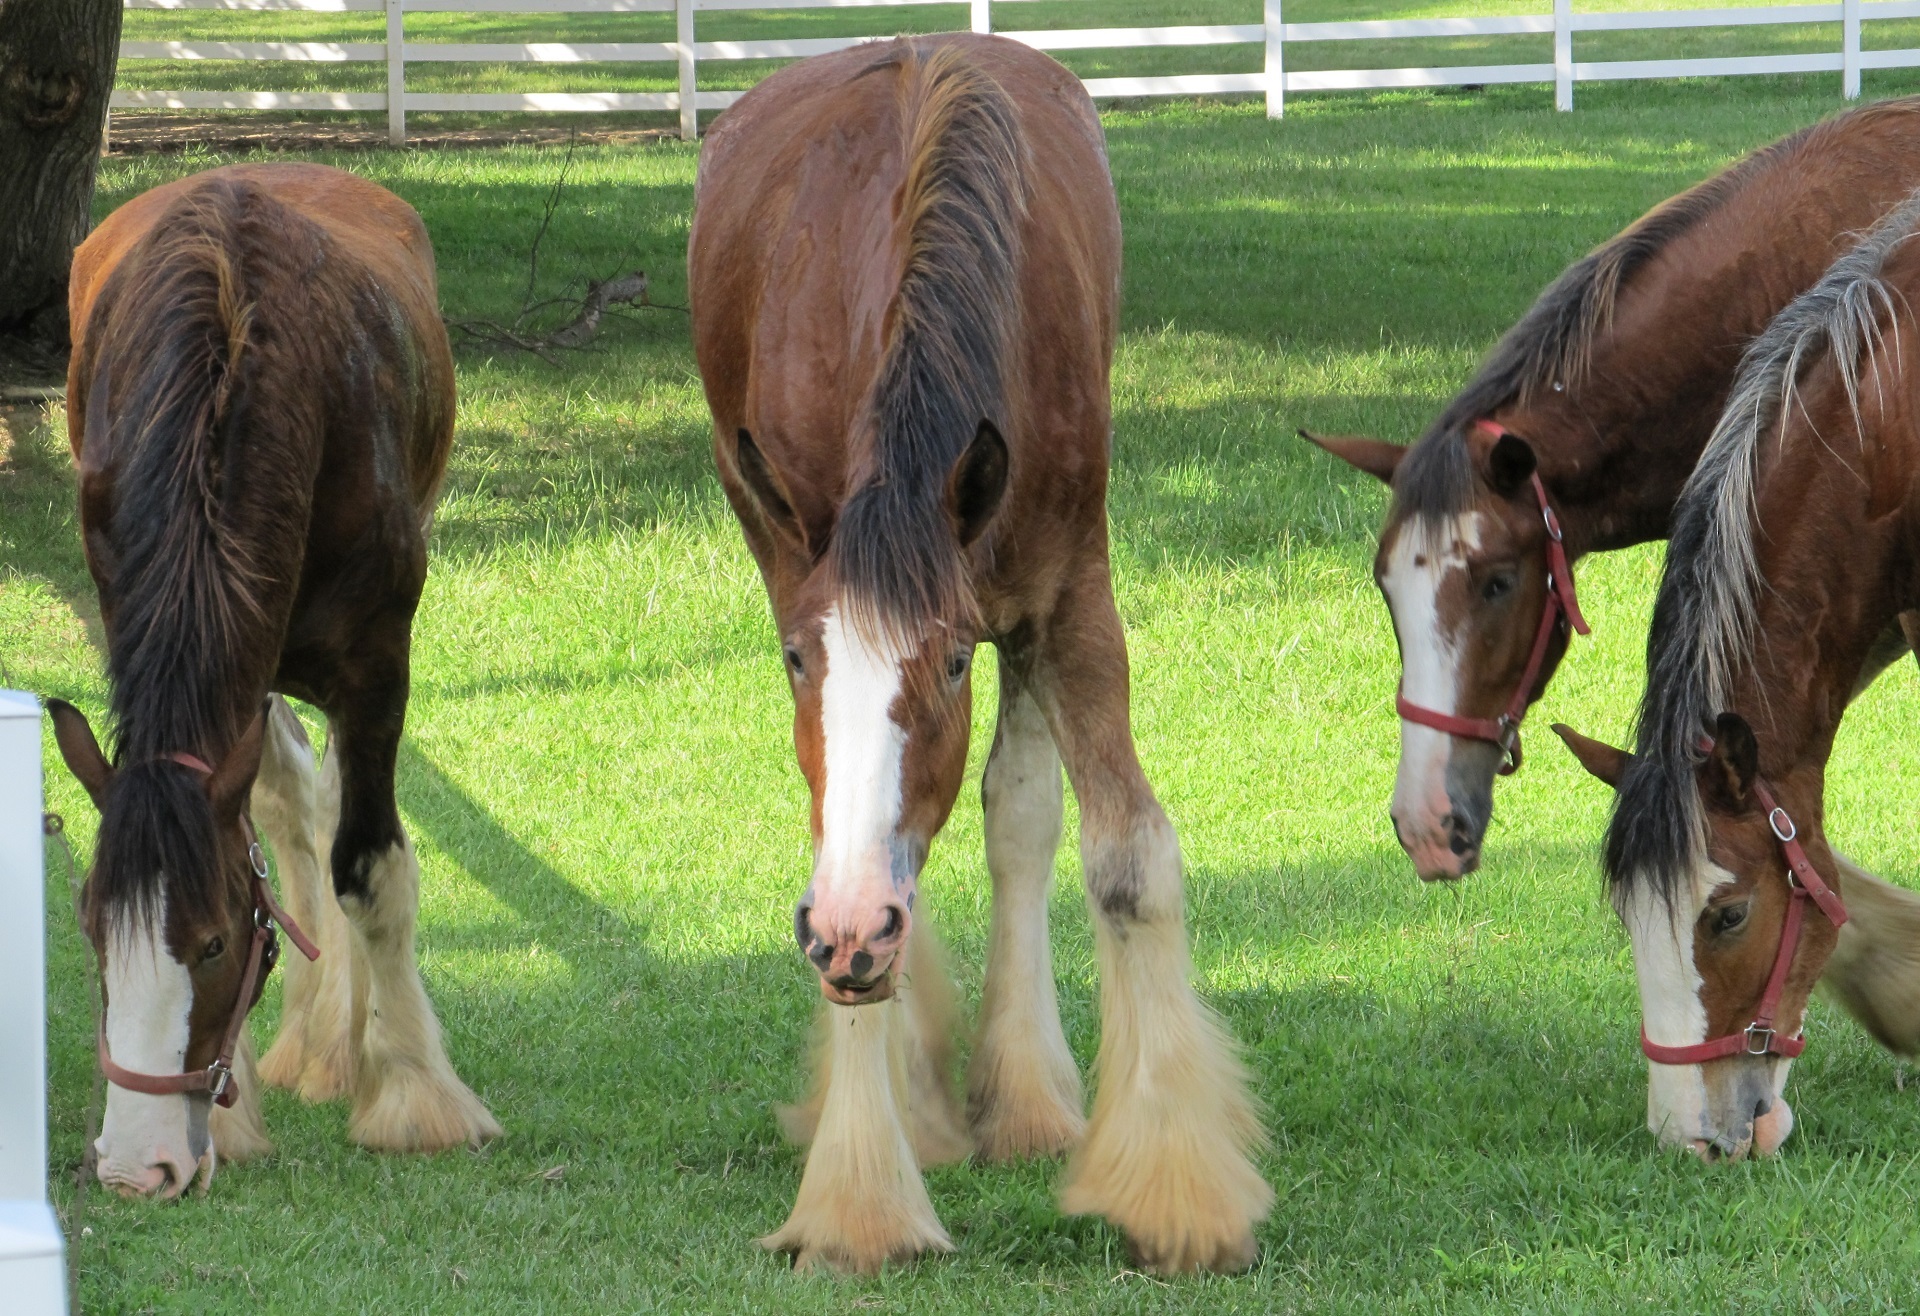
grass, fence, portrait, young, pasture, grazing, horse, usa, mammal, stallion, mane, agriculture, paddock, horses, vertebrate, mare, clydesdales, foal, missouri, purebred, corral, yearlings, horse like mammal, mustang horse, grant's farm